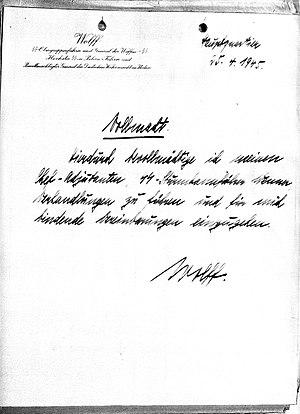
Karl Friedrich Otto Wolff est un SS-Obergruppenführer und General der Waffen-SS, né le 13 mai 1900 à Darmstadt et mort le 17 juillet 1984 à Rosenheim.